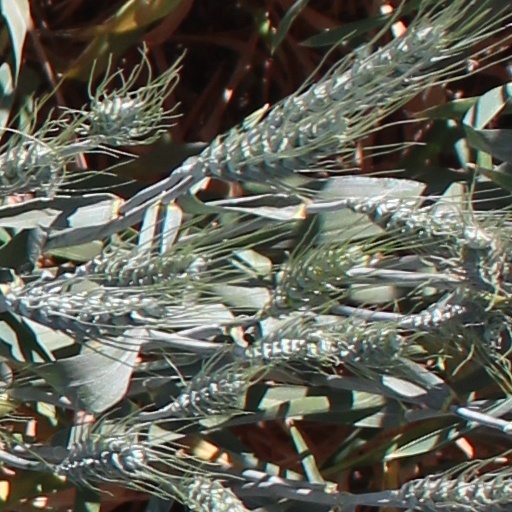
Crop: wheat